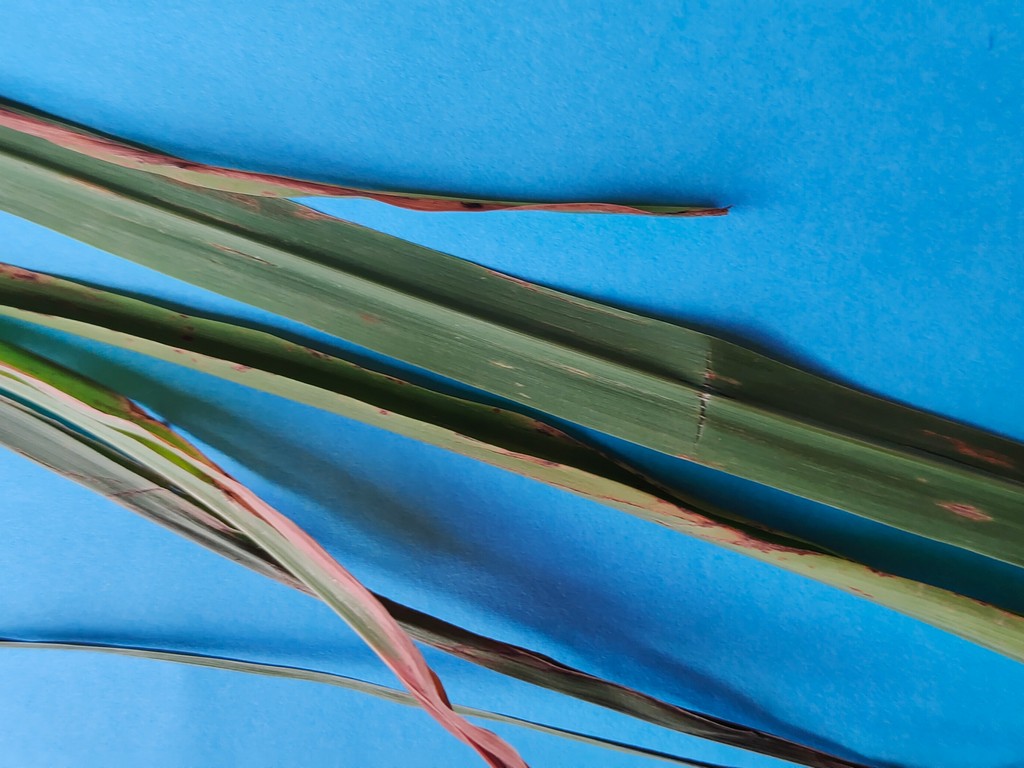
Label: Unhealthy